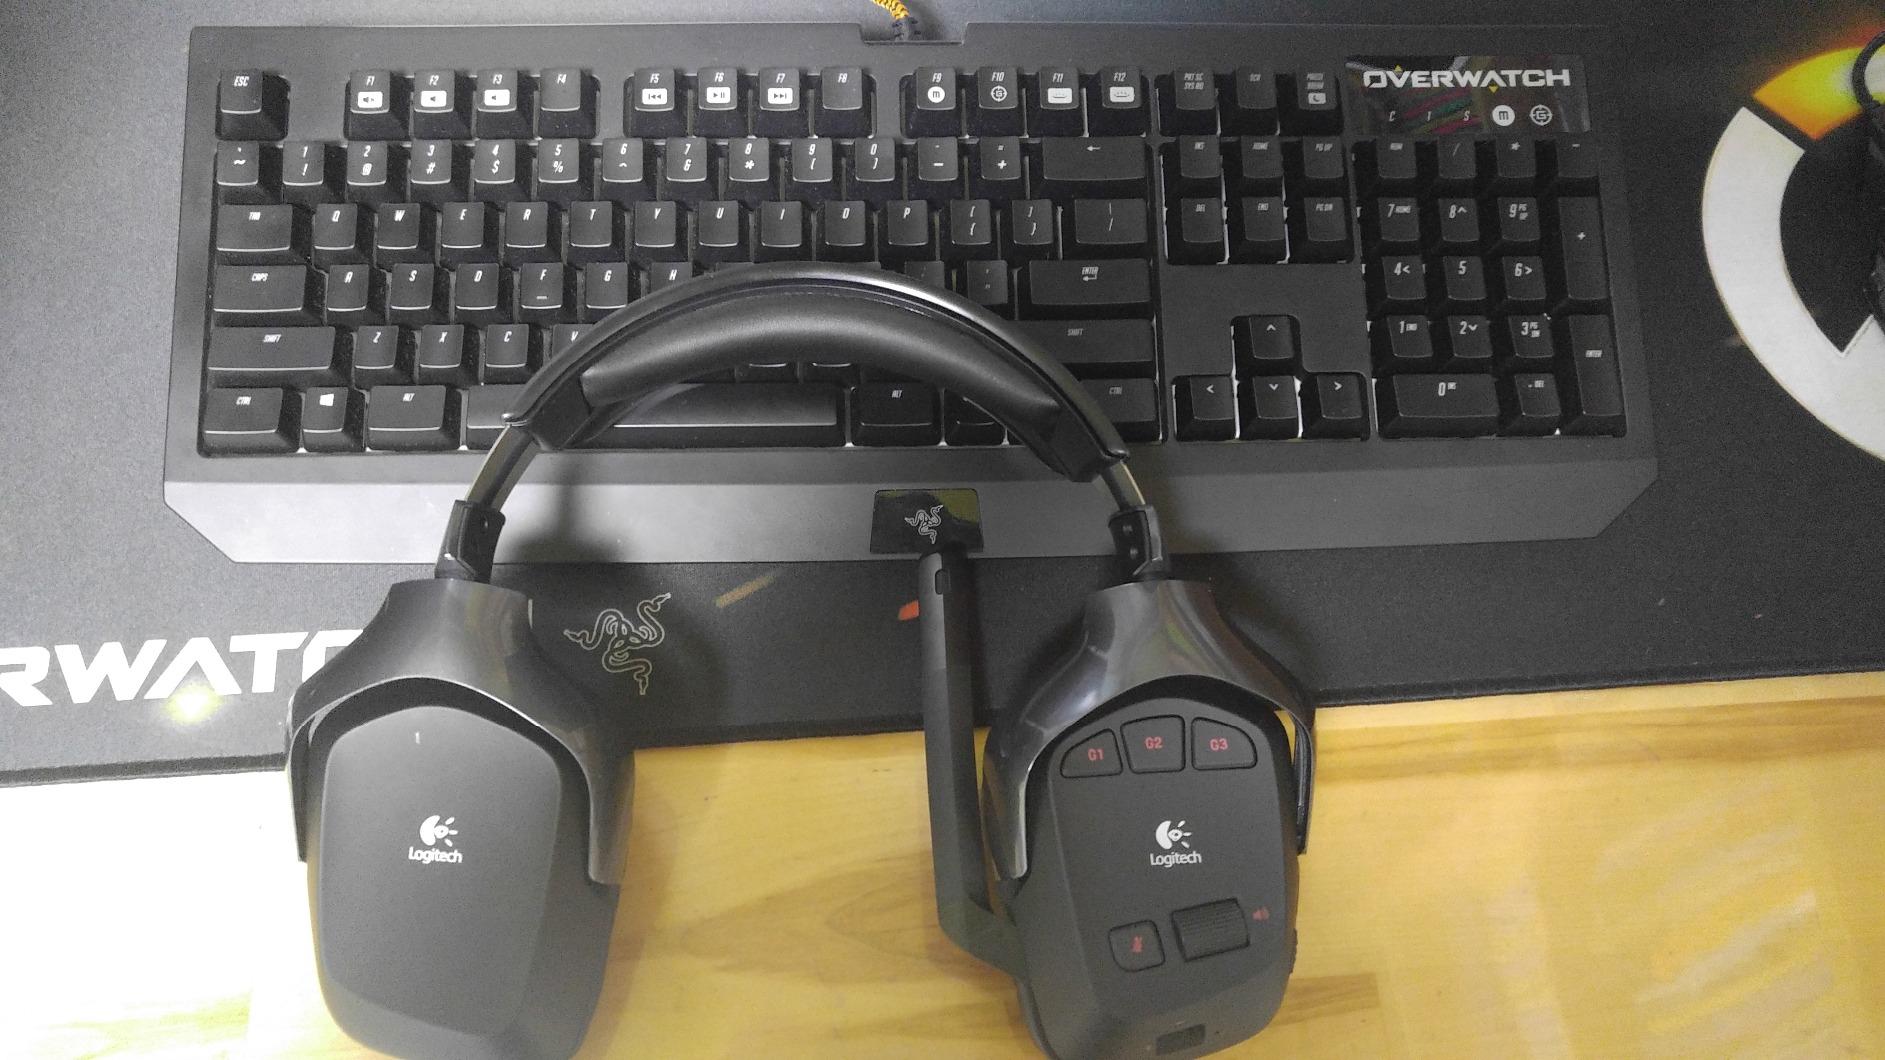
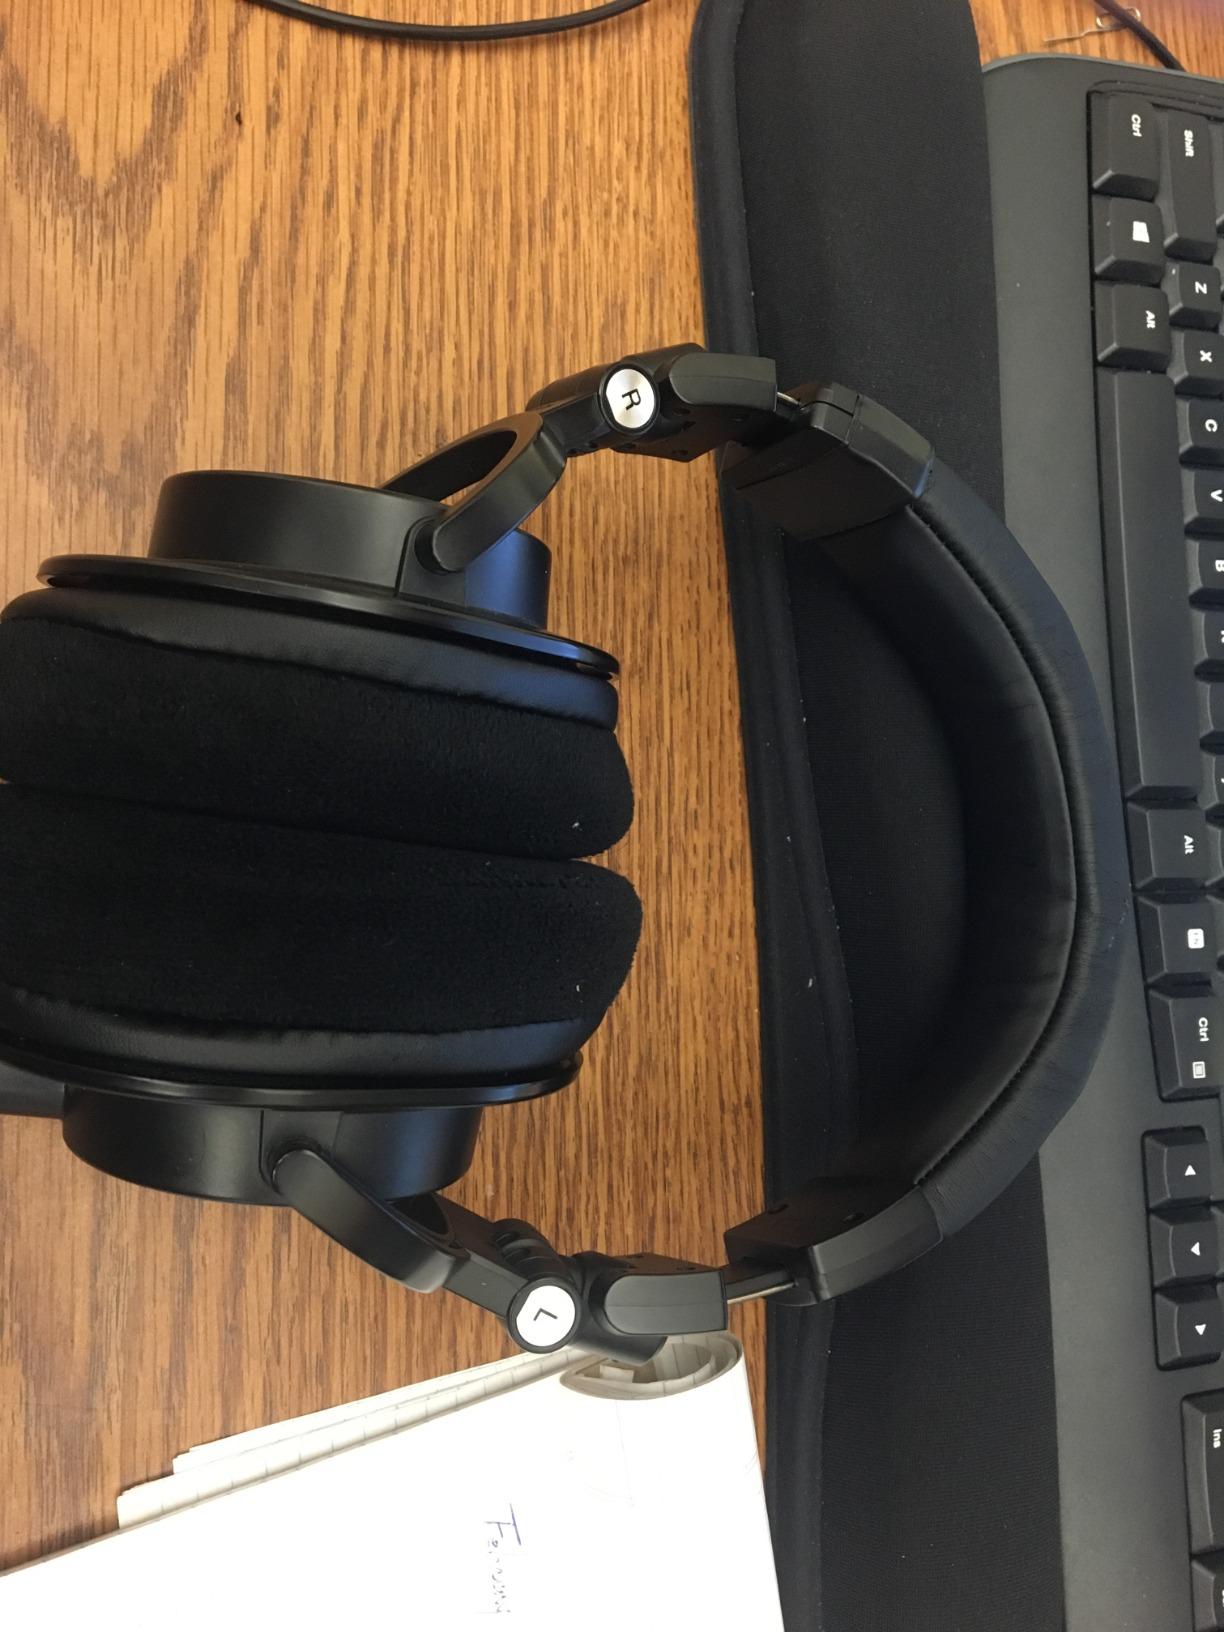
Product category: headphones
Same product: no